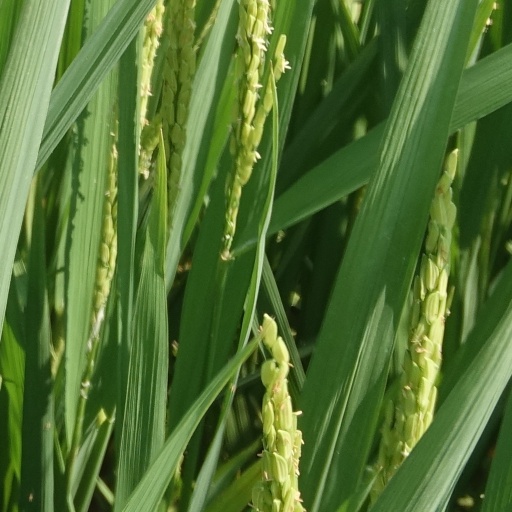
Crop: rice